Nepenthes papuana

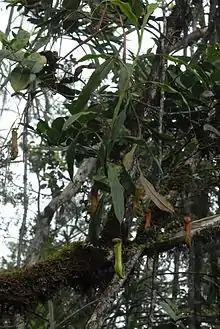
A vining plant with upper pitchers from the Doorman Massif

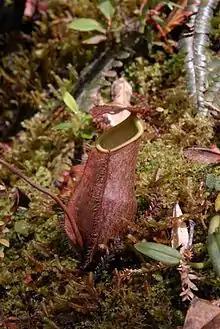
A typical lower pitcher from the Doorman Massif

Danser considered "N. neoguineensis" to be the closest relative of "N. papuana". In his description of the species, Danser states: ""N. papuana" is so much alike "N. neoguineensis" in its vegetative parts, that only the complete knowledge of the generative parts has suggested me to establish a new species".